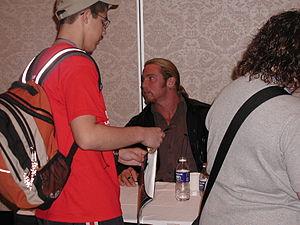
Andrew Martin (alias Test) signant des autographes en juin 2008.